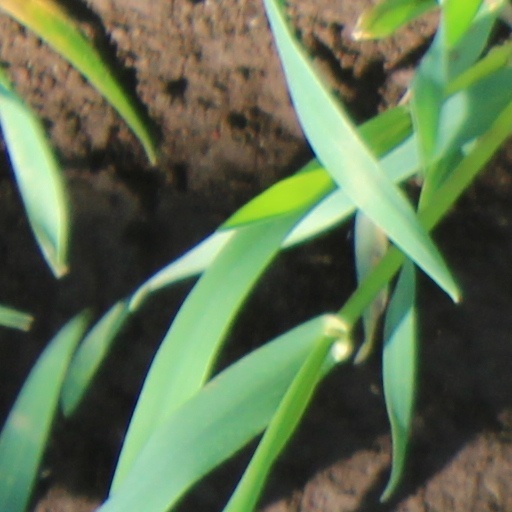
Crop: wheat